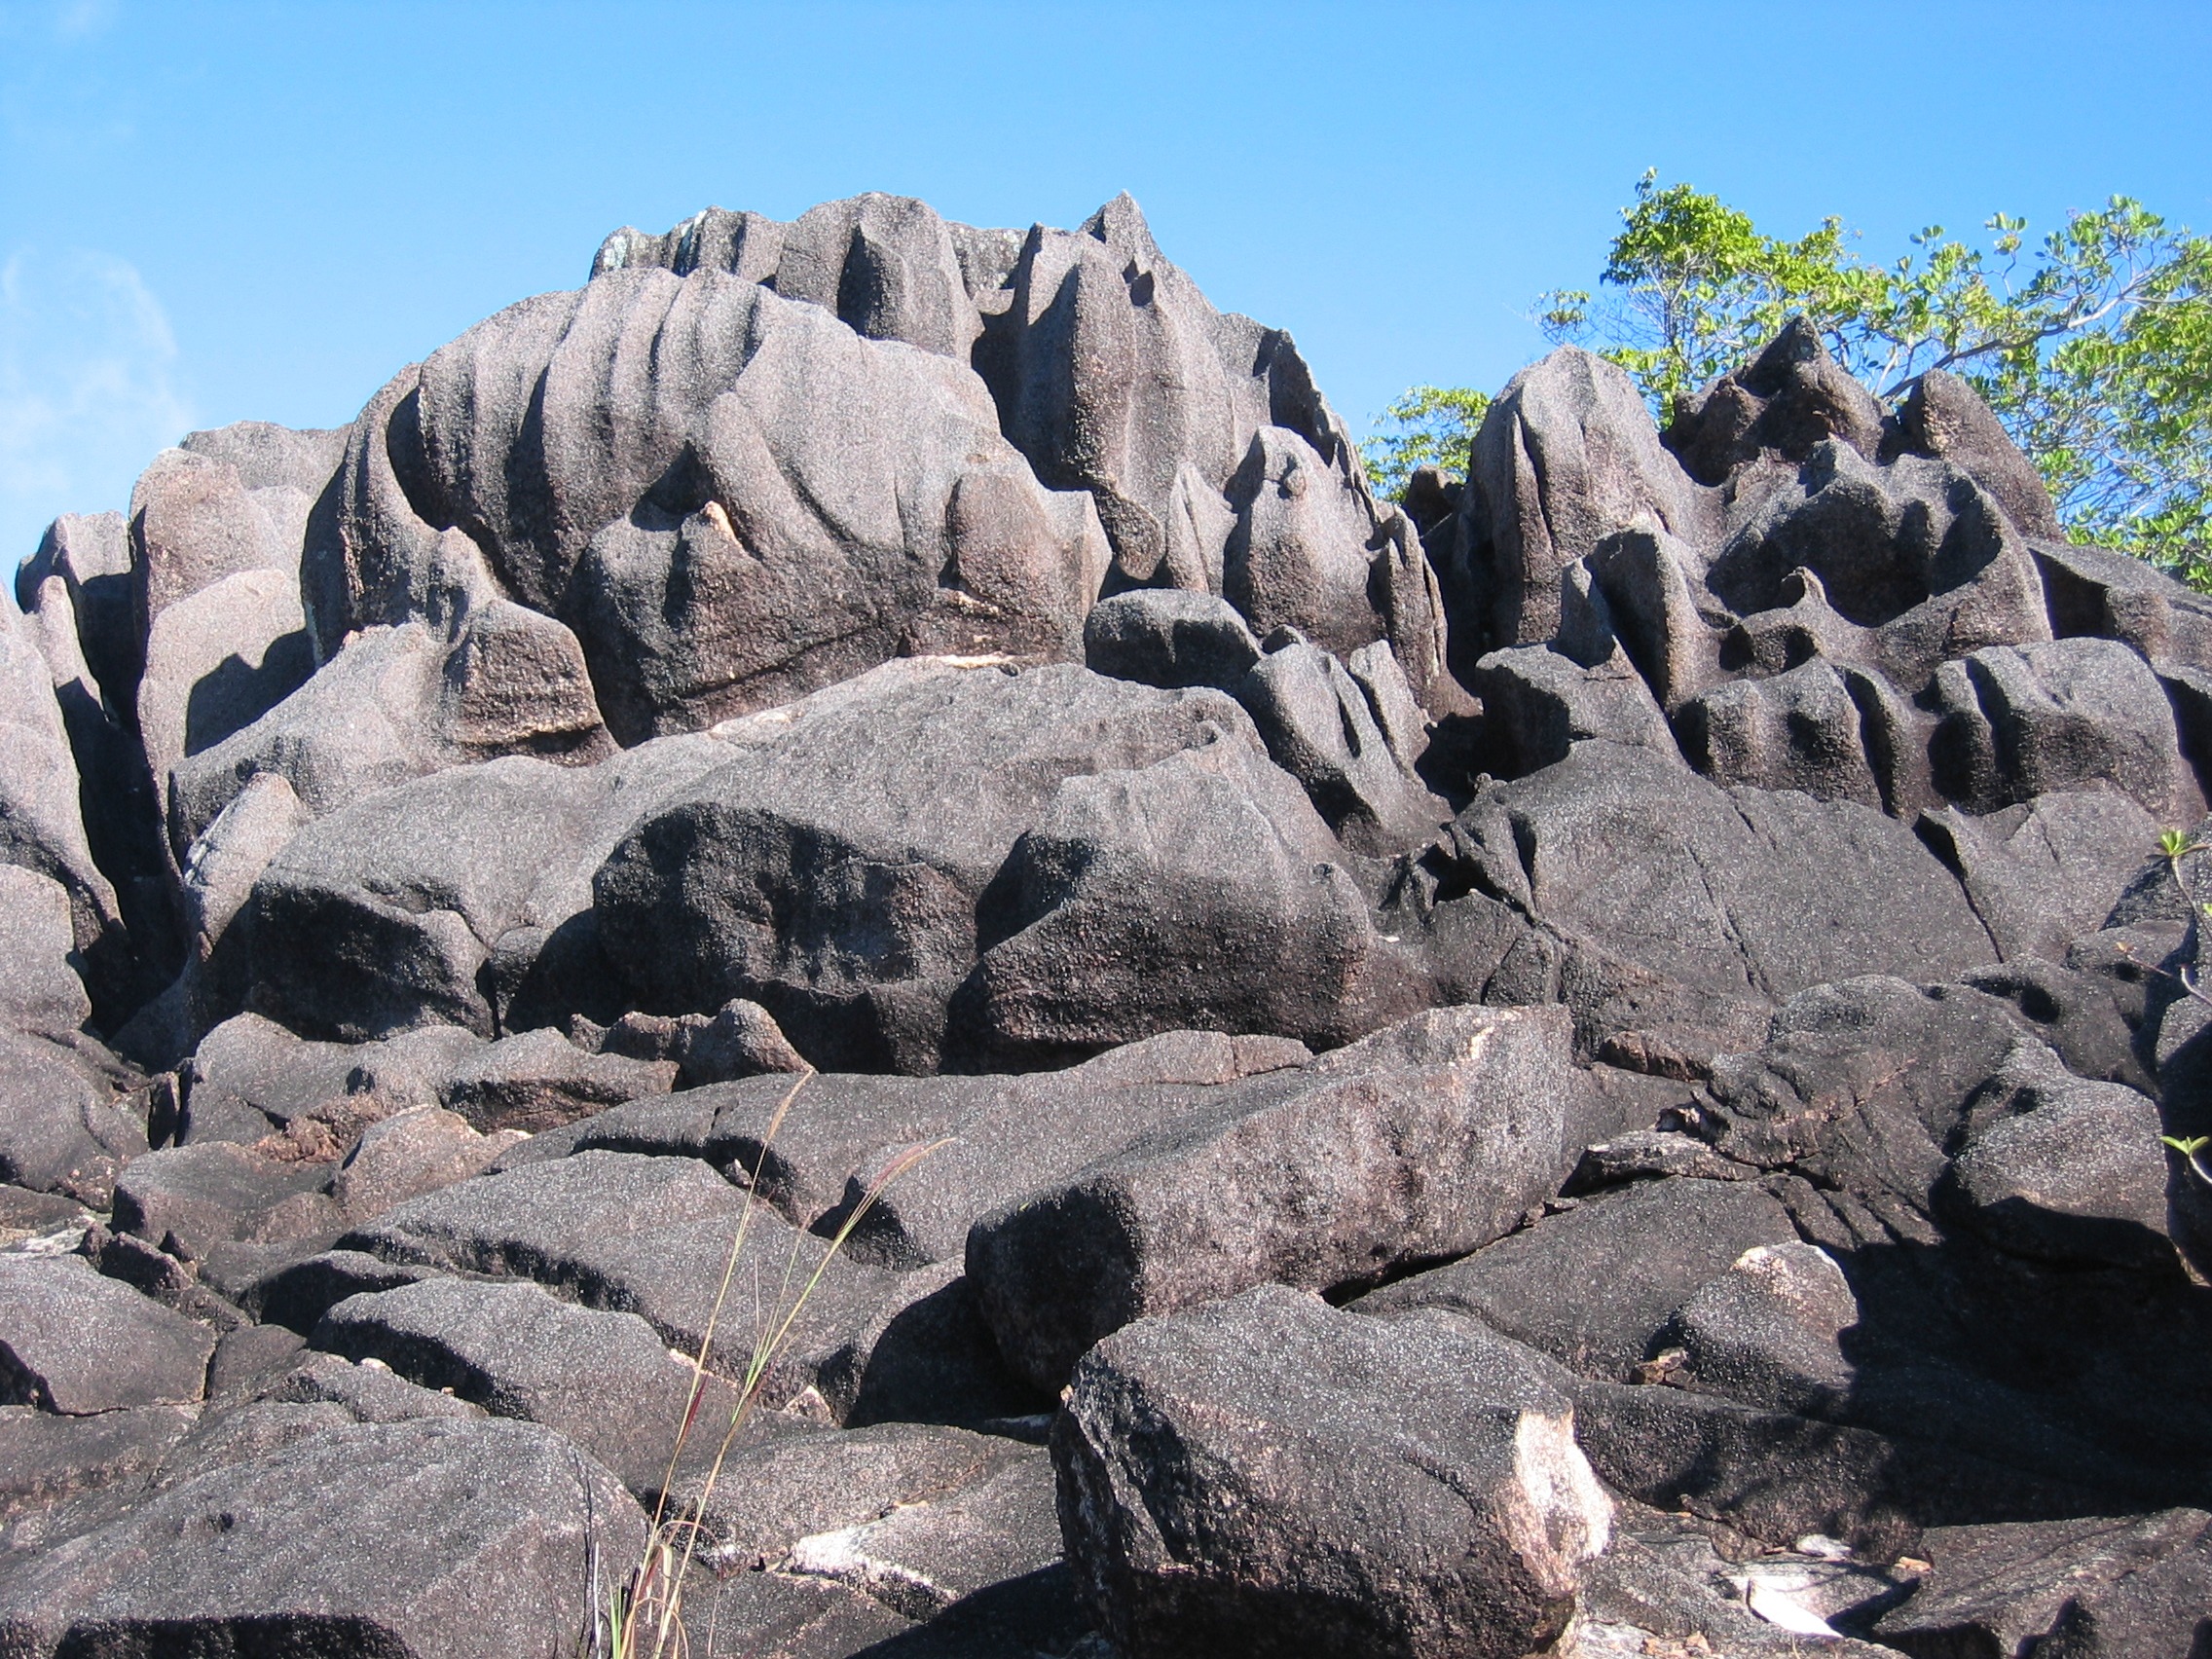
rock, wilderness, walking, mountain, adventure, valley, mountain range, formation, cliff, terrain, material, ridge, summit, erosion, geology, badlands, boulder, plateau, wadi, bedrock, rock formations, seychelles, washed out, mountainous landforms